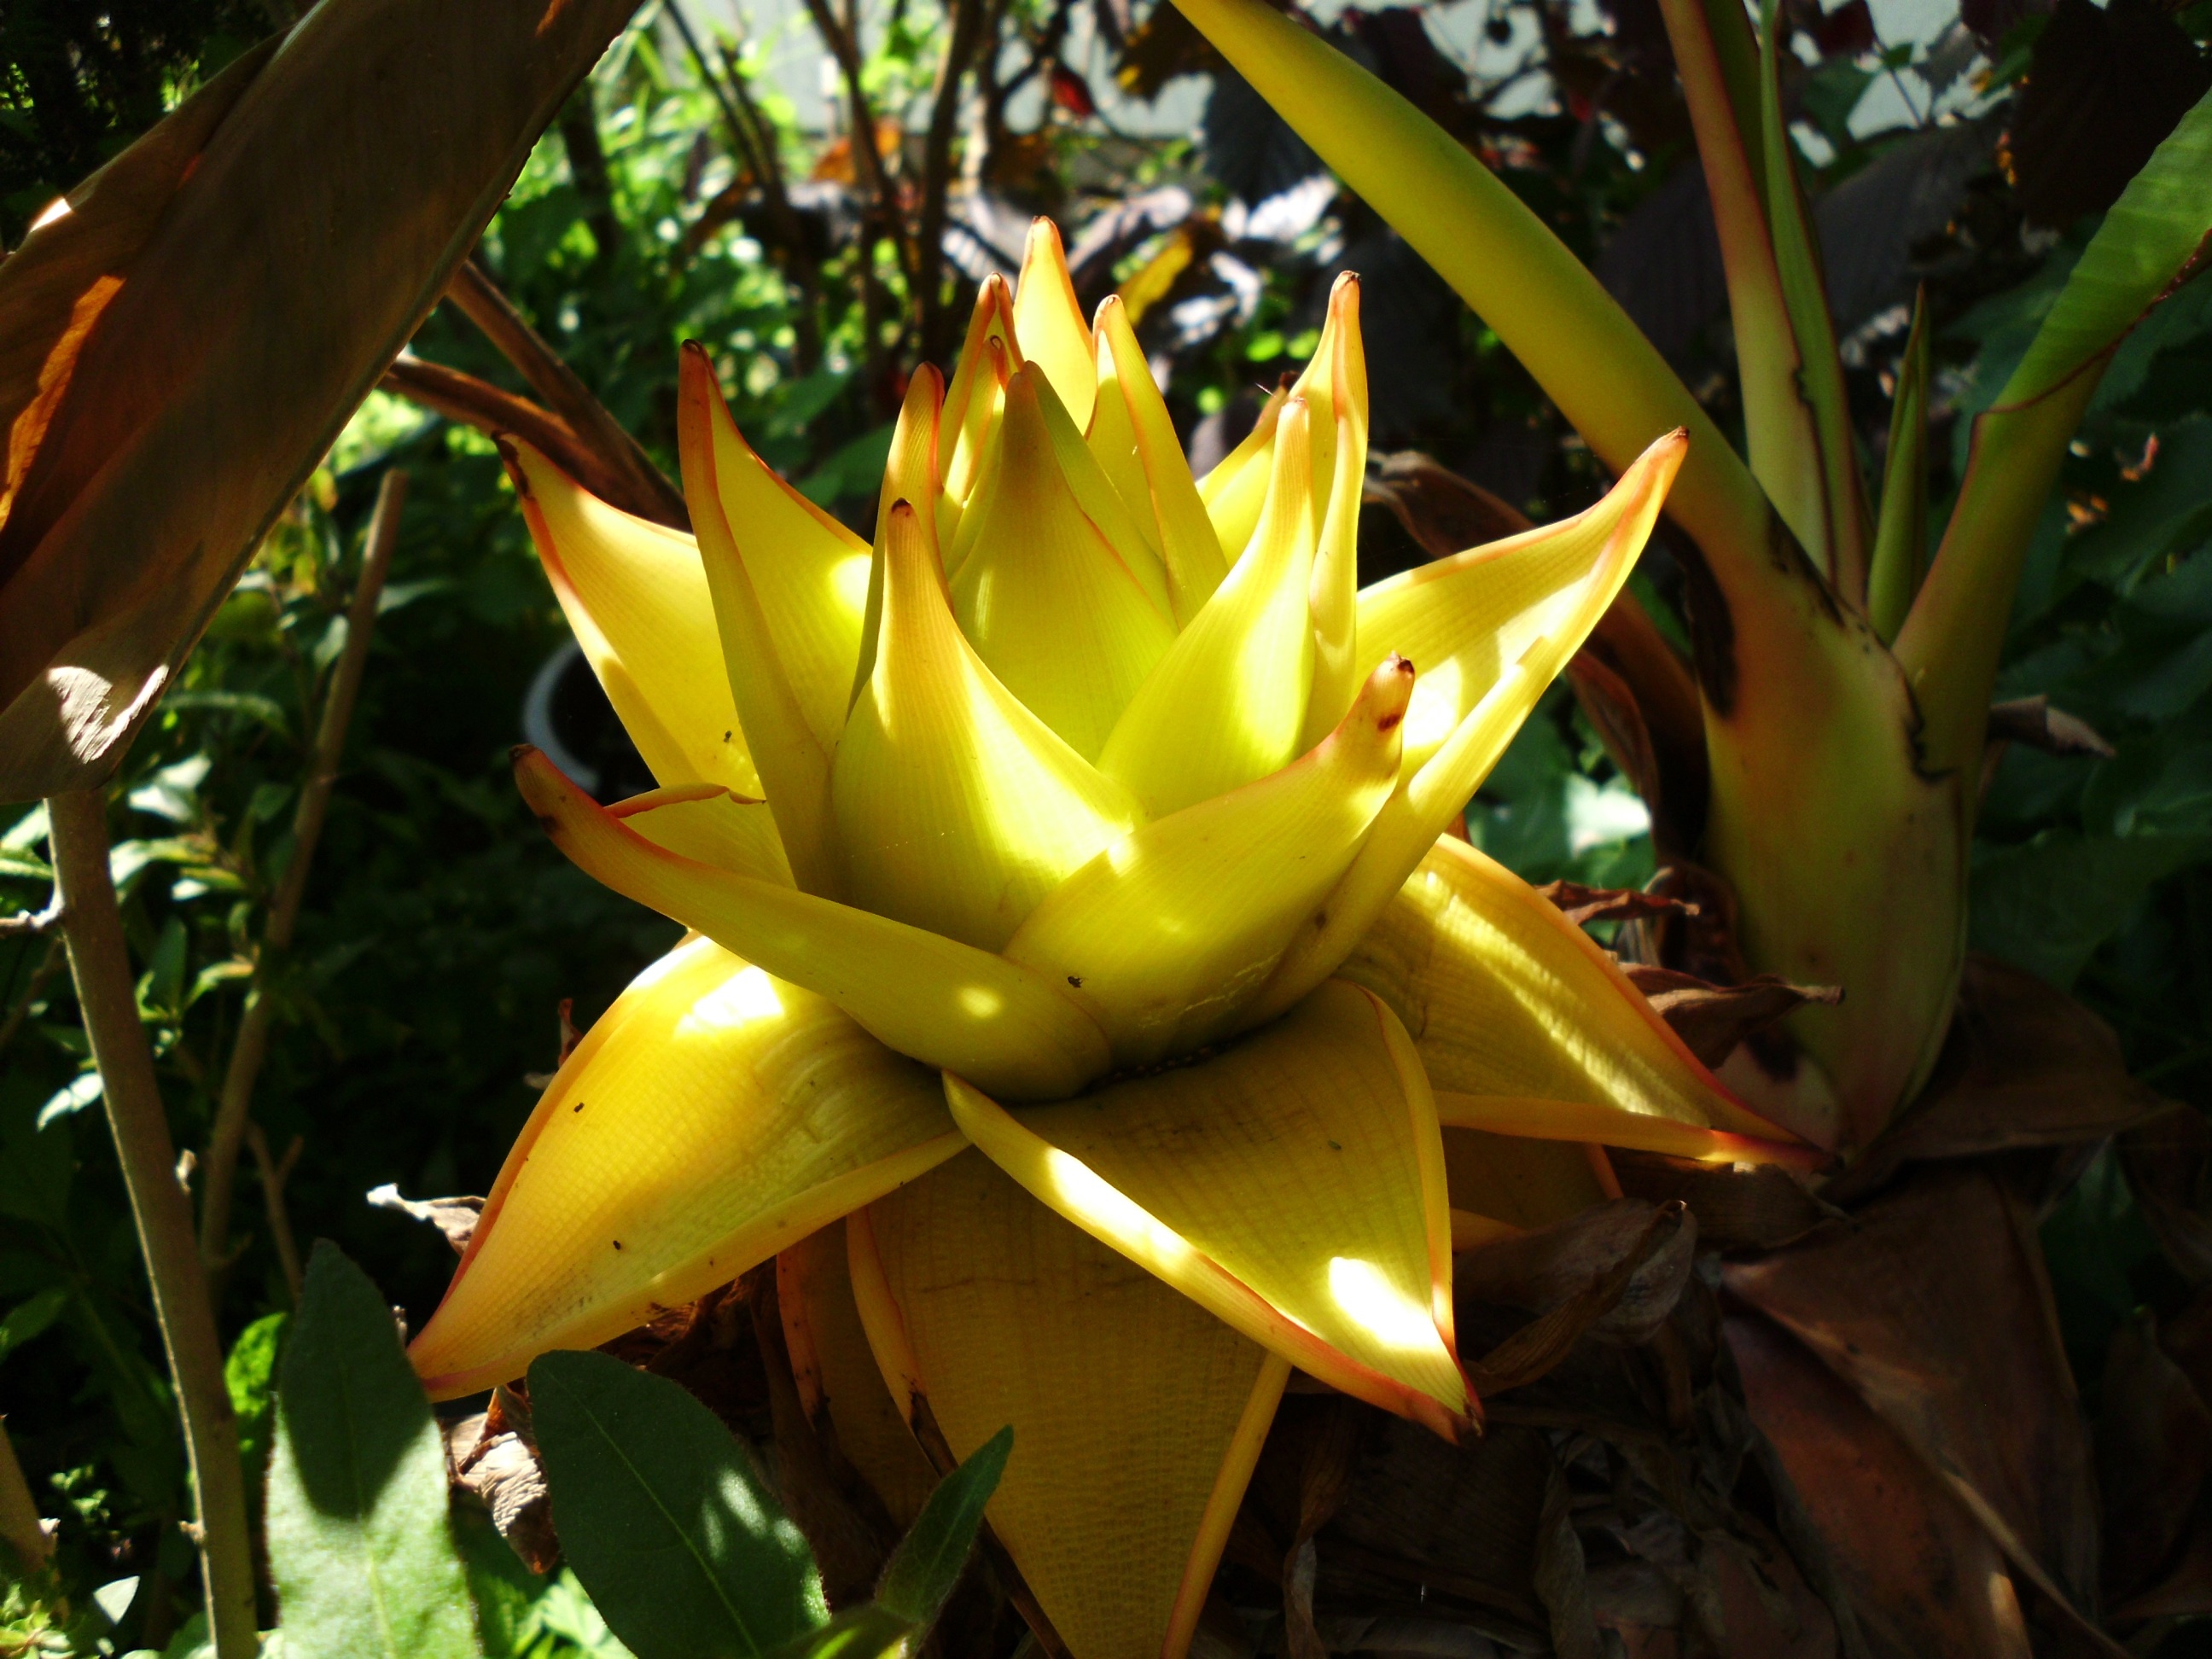
plant, leaf, flower, jungle, produce, tropical, botany, yellow, banana, flora, flowers, tropics, macro photography, inflorescence, flowering plant, banana plant, banana shrub, land plant, musella lasiocarpa, golden lotus banana